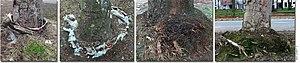
les marronniers malades touchés par la bactérie Pseudomonas syringae sont souvent jeunes (20 à 30 ans) et mal plantés (sol dégradé, imperméabilisé, asphyxiant, fosse trop étroite, motte de racines denses
Pseudomonas syringae est une bactérie du genre Pseudomonas qui est un complexe comptant plus de 60 espèces en bâtonnet, toutes à Gram négatif et munies de flagelles polaires, capables de se multiplier sur des milieux variés.